Jacques Barraband

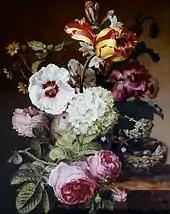
Still life on porcelain by Jacques Barraband, 1797

Barraband was born to Jacques Barraband and Marie-Anne Bebit in 1767 (or 1768) and was baptized on August 31, 1768, at the church of Sainte-Croix in Aubusson. His father worked in the local tapestry factory and the son also worked there briefly after studying art at the local school, which was famed for producing several artists of note, including Francis Roby de Faureix and Etienne de La Seiglière de La Cour. In 1784 or 1785 he moved to Paris, working at tapestry and carpet stores on rue de la Huchette and studying art at l’Academie royale de peinture under Joseph-Laurent Malaine, at the Gobelins Manufactory. During the French exposition of 1798, he produced some paintings for the carpet manufacturers Gobelins and Savonnerie and for the porcelain makers Dihl and Gerhard. He also made illustrations of insects for the French naturalist Sonnini and illustrated a book by Fournier on Egypt. He then produced a series of watercolours of birds and flowers between 1801 and 1804 by direct commission of Napoleon Bonaparte. Among his most famous works are those he made to illustrate François Le Vaillant's scientific studies on parrots ("perroquets"), birds of paradise ("oiseaux de paradis"), rollers ("rolliers"), toucans ("toucans"), barbets ("barbus"), sugarbirds ("promerops"), bee-eaters ("guêpiers"), trogons ("couroucous"), and turacos ("touracos"). One of his students was Pauline Rifer de Courcelles who later married the artist Joseph August Knip. Pauline de Courcelles illustrated the birds in Histoire Naturelle de Tangaras, des Manakins et des Todiers by Anselme-Gaetan Desmarest (1805).